Jesse Crain

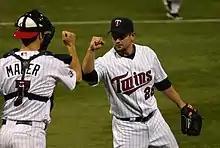
Jesse Crain celebrates a 2006 Twins win with Joe Mauer

On December 20, 2010, Crain signed a three-year, $13 million contract with the Chicago White Sox.